Vannivelampatti

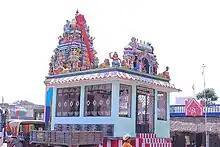
Vannivelampatti

People of Vannivelampatti mainly worship Kaliamman & Mariamman incarnation of Amman. Every year a pongal festival will be celebrated in the month of June. Vannivelampatti is one of the 7 villages(Thevankurichi, T. Kallupatti, Vannivelampatti, Ammapatti, Kadaneri, Kilangulam, Satrapatti) to celebrate the Muthalamman festival every 2 years.